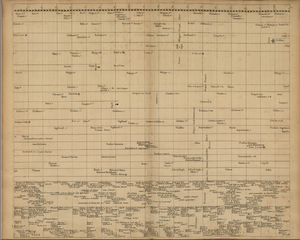
Jacques Barbeu du Bourg, né le 12 février 1709 à Mayenne et mort le 14 décembre 1779 à Paris, est un médecin, polygraphe, historien et scientifique français, connu surtout pour ses travaux de botanique. Il a aussi écrit en latin. Il utilise souvent pour ses publications des pseudonymes : Zoïlomastix, Boniface Diastillet, Alexis Diastille, Abraham Mansword, Samuel Jones, etc. Il a collaboré à l'Encyclopédie. Ami de Benjamin Franklin, il a l'idée de dresser, pour l'étude de l'histoire, des tableaux synoptiques.